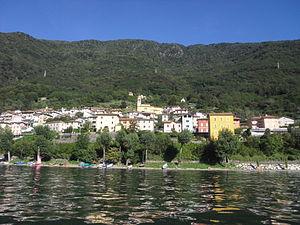
Dorio est une commune italienne de la province de Lecco en Lombardie, qui se trouve sur le Lac de Côme.